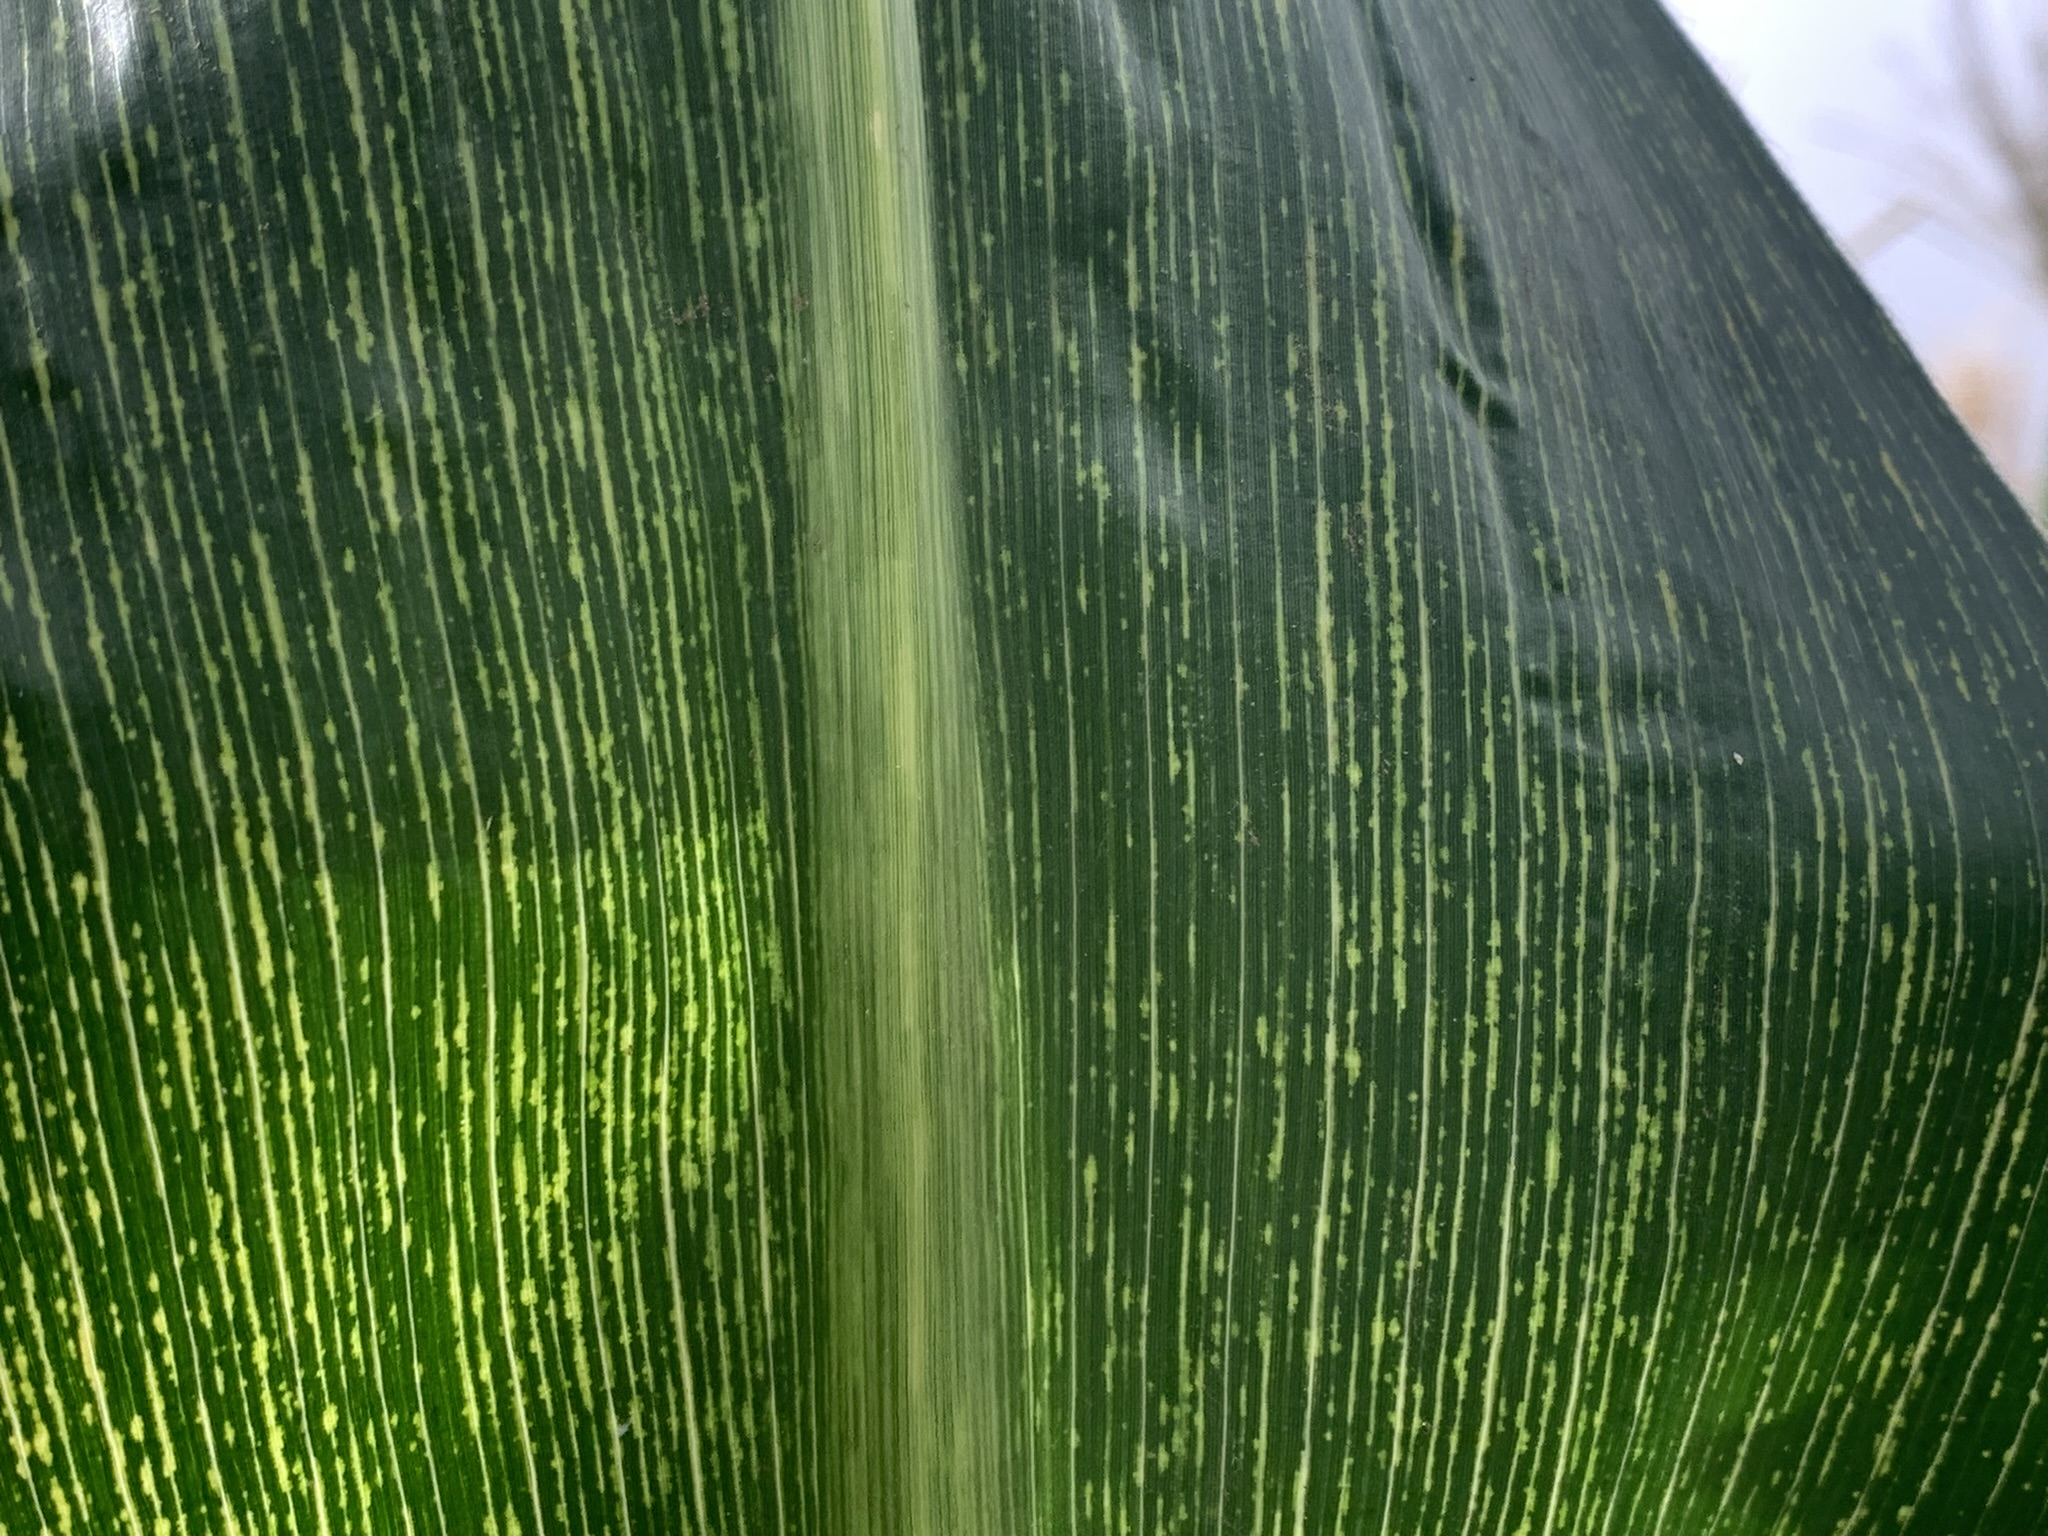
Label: MSV